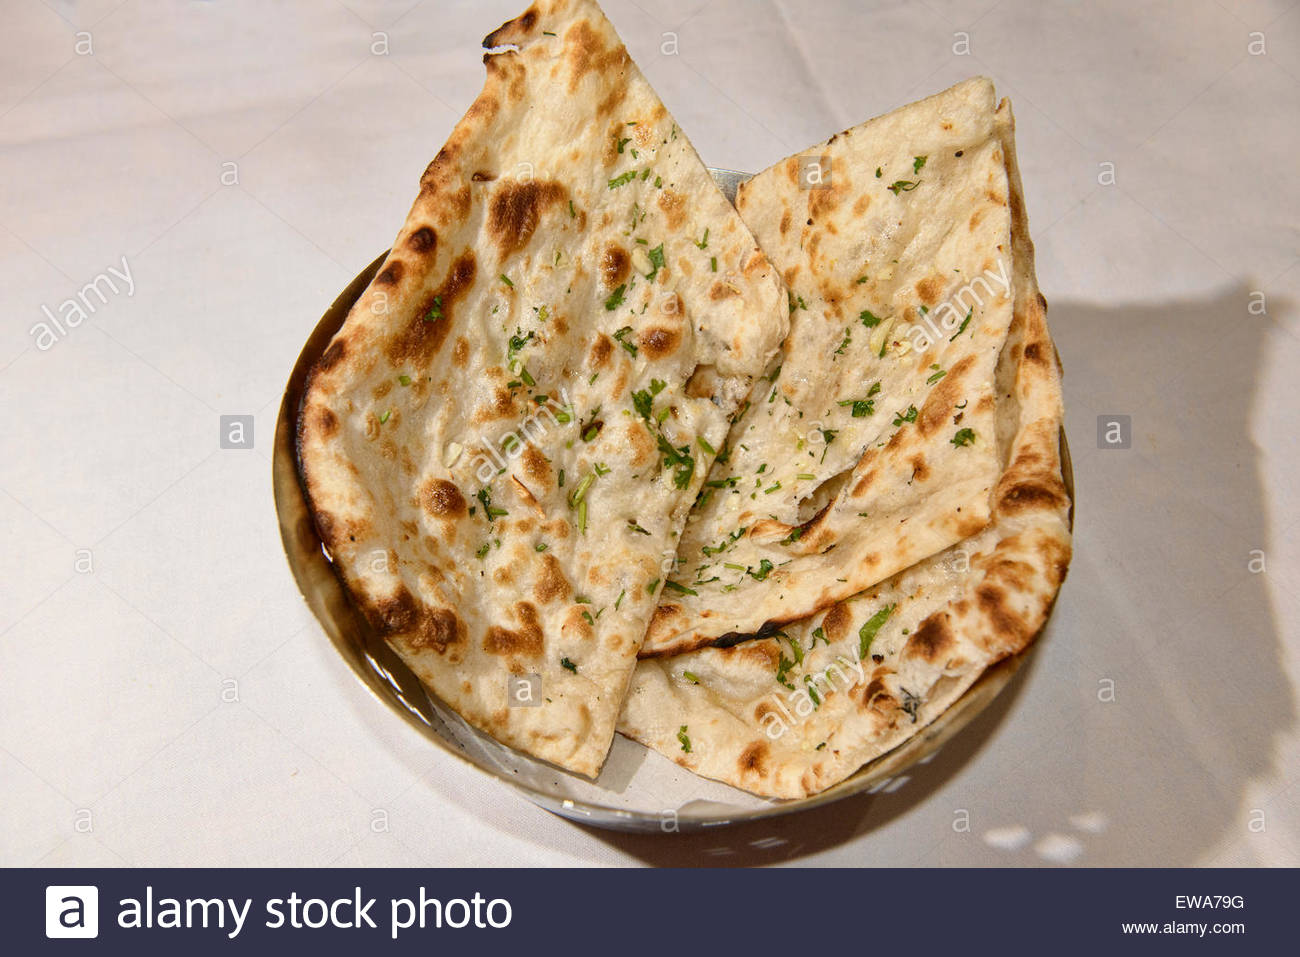
Dish: butter_naan